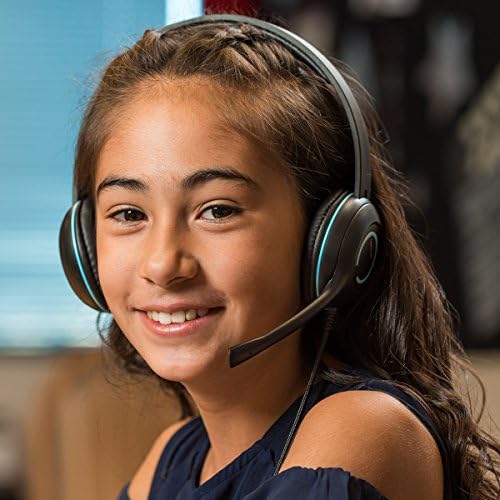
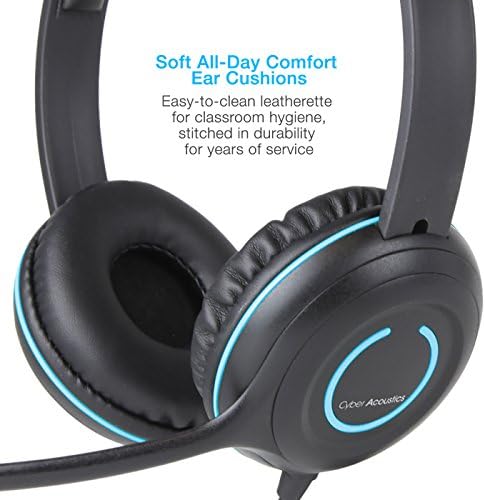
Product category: headphones
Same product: yes